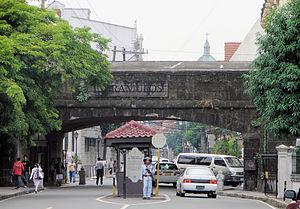
Intramuros est le quartier le plus ancien de Manille, la capitale des Philippines. Il est situé le long de la rive méridionale du fleuve Pasig et a été construit par les Espagnols au XVIᵉ siècle.